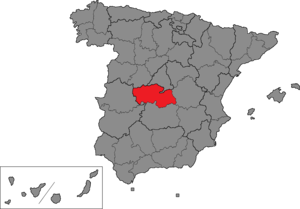
La circonscription électorale de Tolède est l'une des cinquante-deux circonscriptions électorales espagnoles utilisées comme divisions électorales pour les élections générales espagnoles.